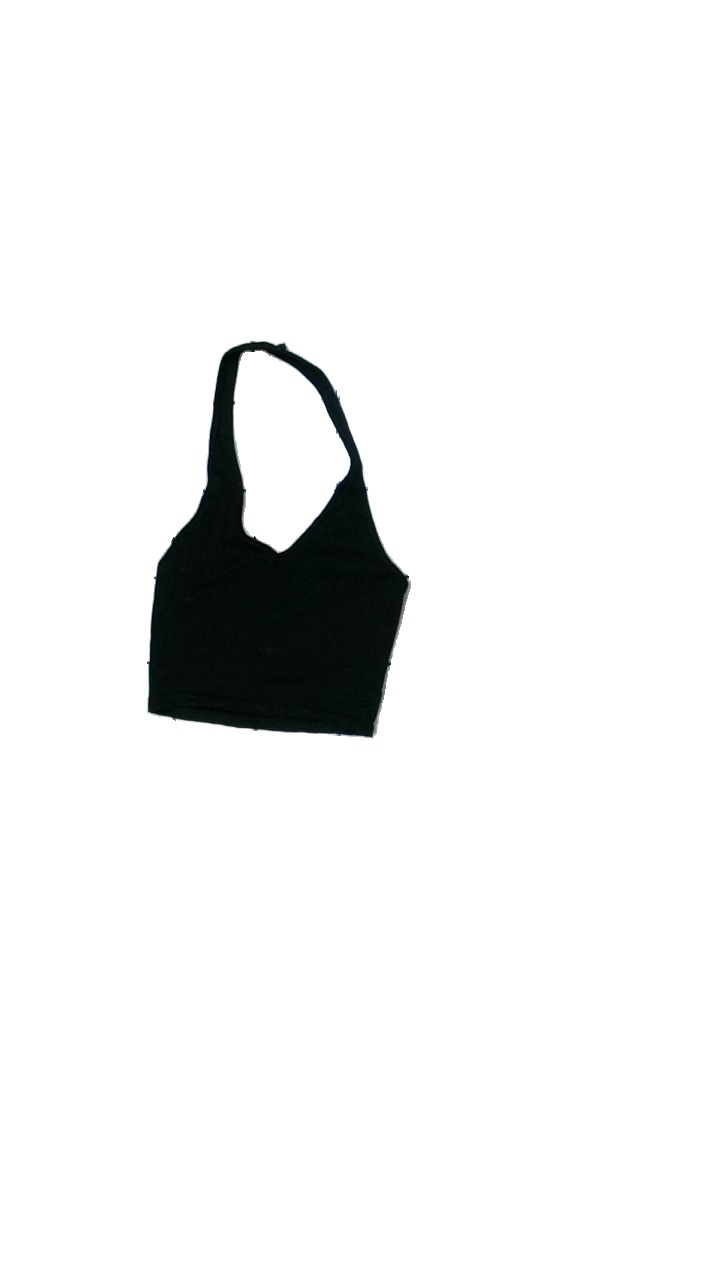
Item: Tank Top (Ladies)
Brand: H&m
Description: svart halterneck top med fläckar bak
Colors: Black
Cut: Regular
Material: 100% cotton
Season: All
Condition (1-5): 3
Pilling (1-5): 5
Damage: fläckar
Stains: Major
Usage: Export
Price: <50